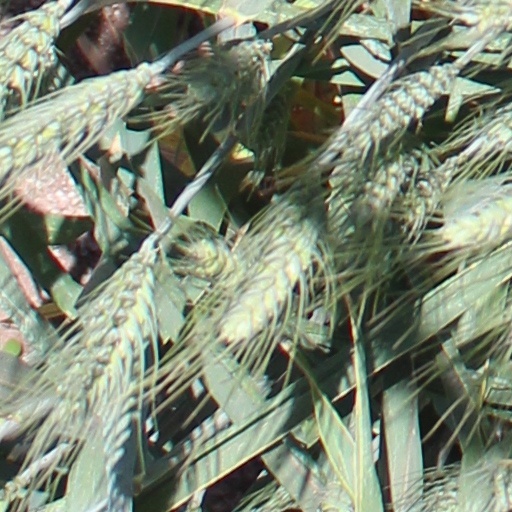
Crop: wheat